Online marketplace

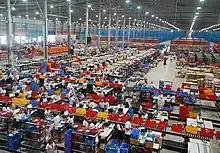
A Lazada warehouse in Cabuyao, Laguna, Philippines in 2018. Third-parties can ship inventory to customers from Lazada's warehouses and sell their products through Lazada's online marketplace.

Online marketplaces are information technology companies that act as intermediaries by connecting buyers and sellers. Examples of prevalent online marketplaces for retailing consumer goods and services are Amazon, Taobao and eBay. On the website of the online marketplace sellers can publish their product offering with a price and information about the product's features and qualities. Marketplace sellers often utilize a marketplace integrator or channel integration software to efficiently list and sell products across multiple online marketplaces. Potential customers can search and browse goods, compare price and quality, and then purchase the goods directly from the seller. The inventory is held by the sellers, not the company running the online marketplace. Online marketplaces are characterized by a low setup cost for sellers, because they do not have to run a retail store. While in the past Amazon Marketplace has served as a role model for online marketplaces, the expansion of the Alibaba Group into related business such as logistics, e-commerce payment systems and mobile commerce is now trailed by other marketplace operators such as Flipkart.